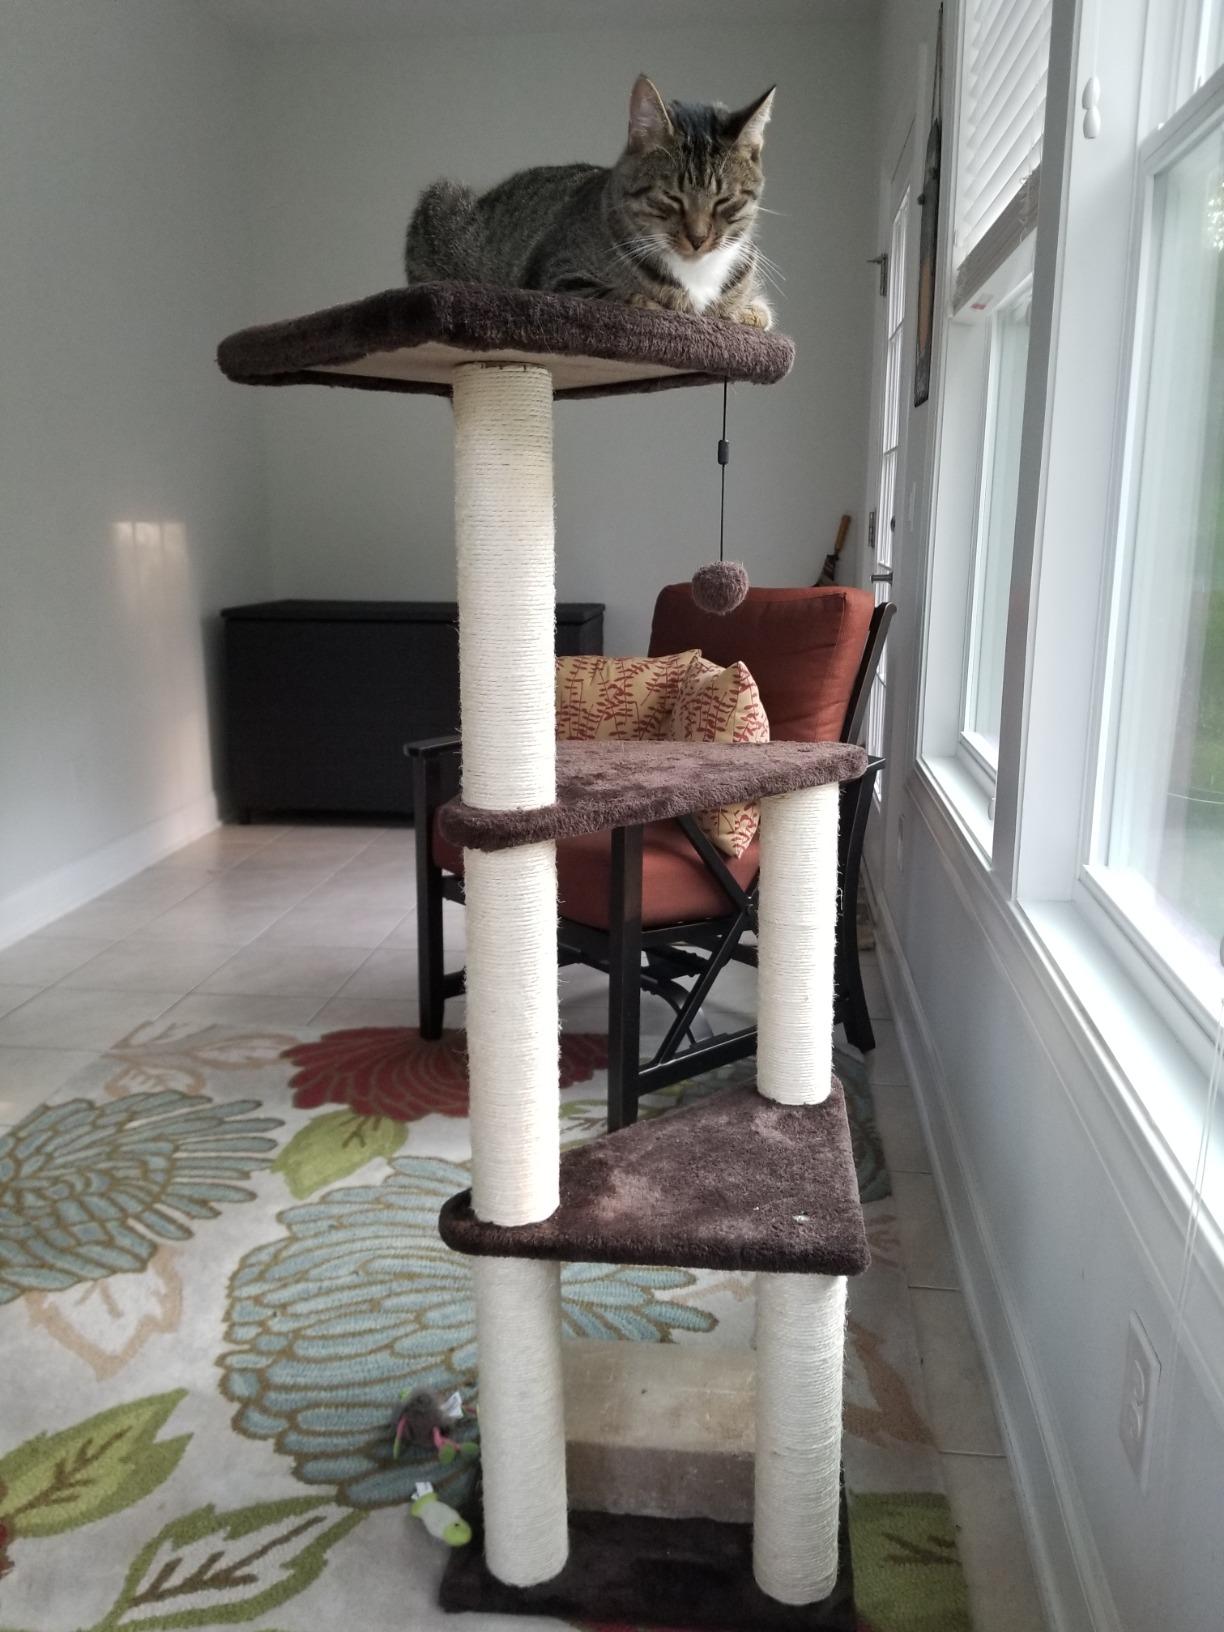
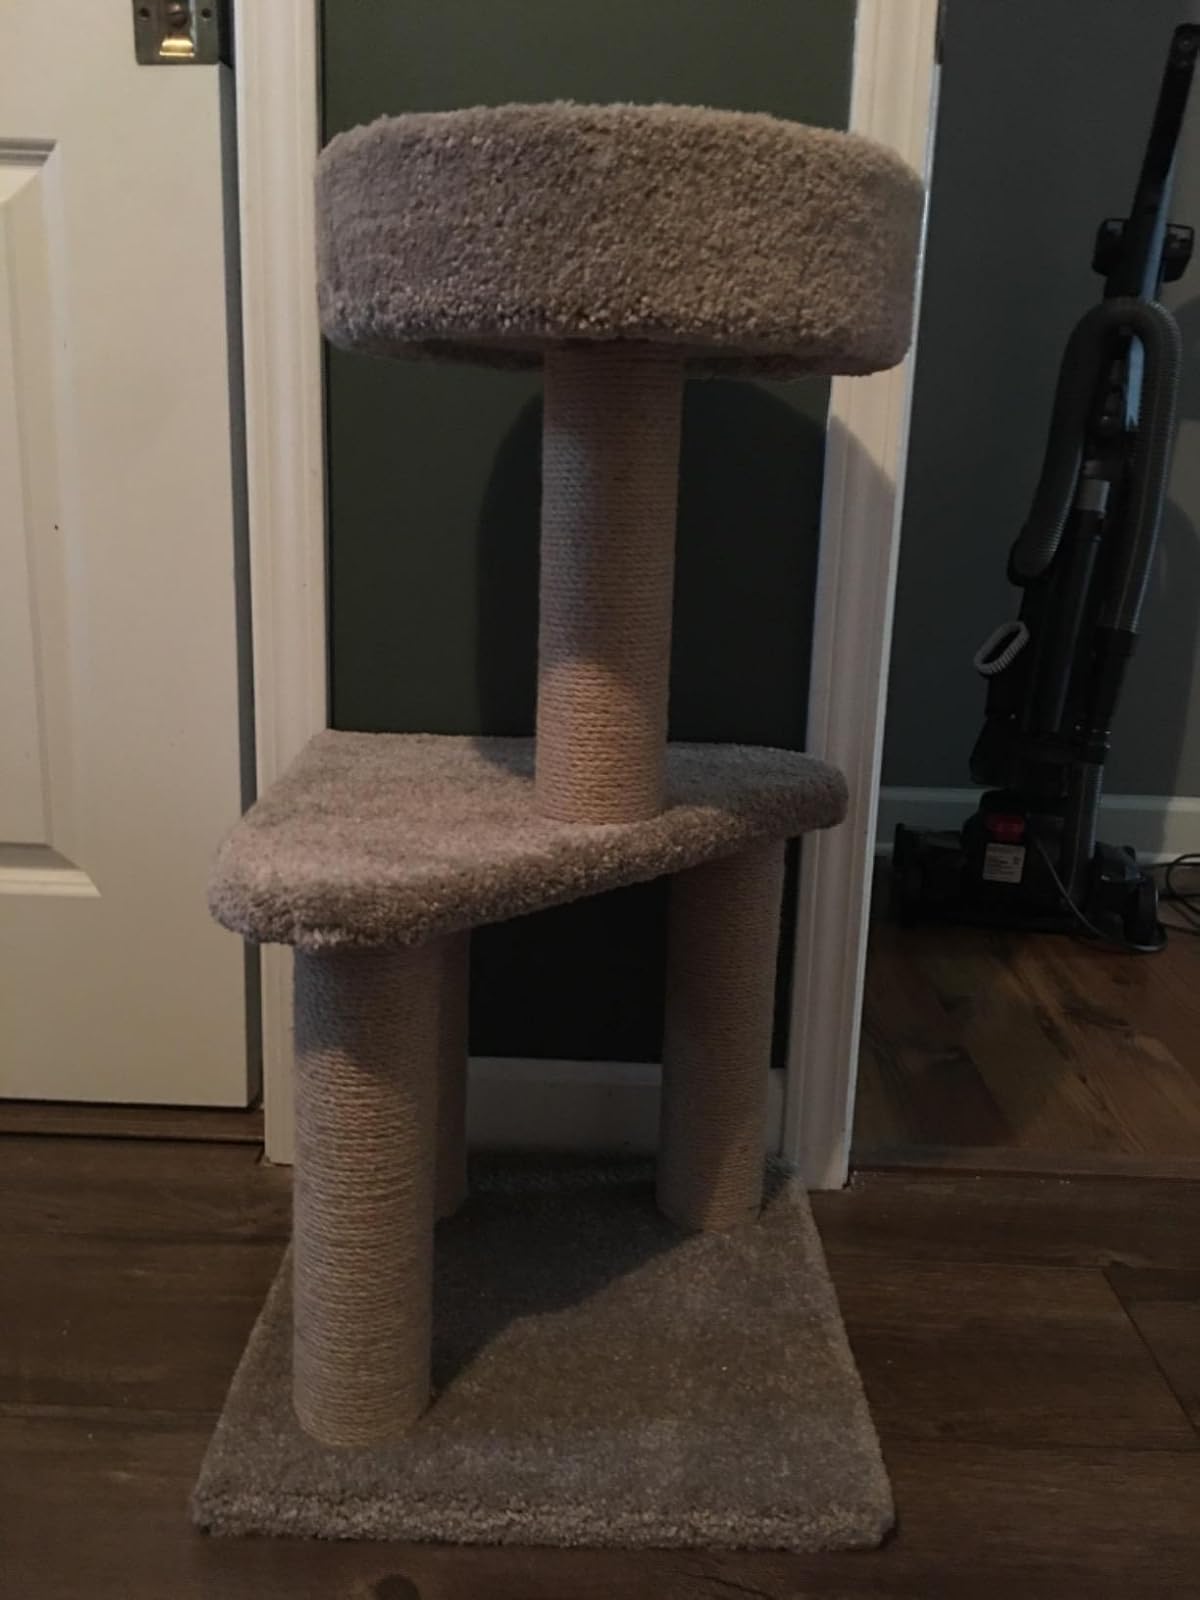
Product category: items_cat tree
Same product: no